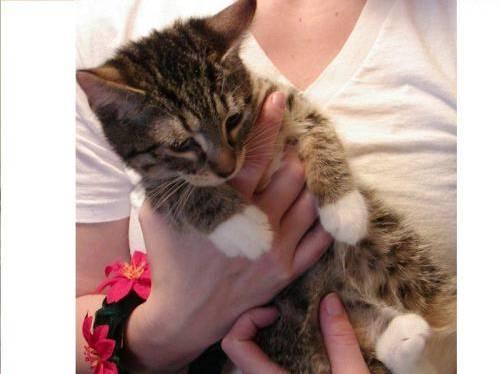
cat